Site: brandenburg
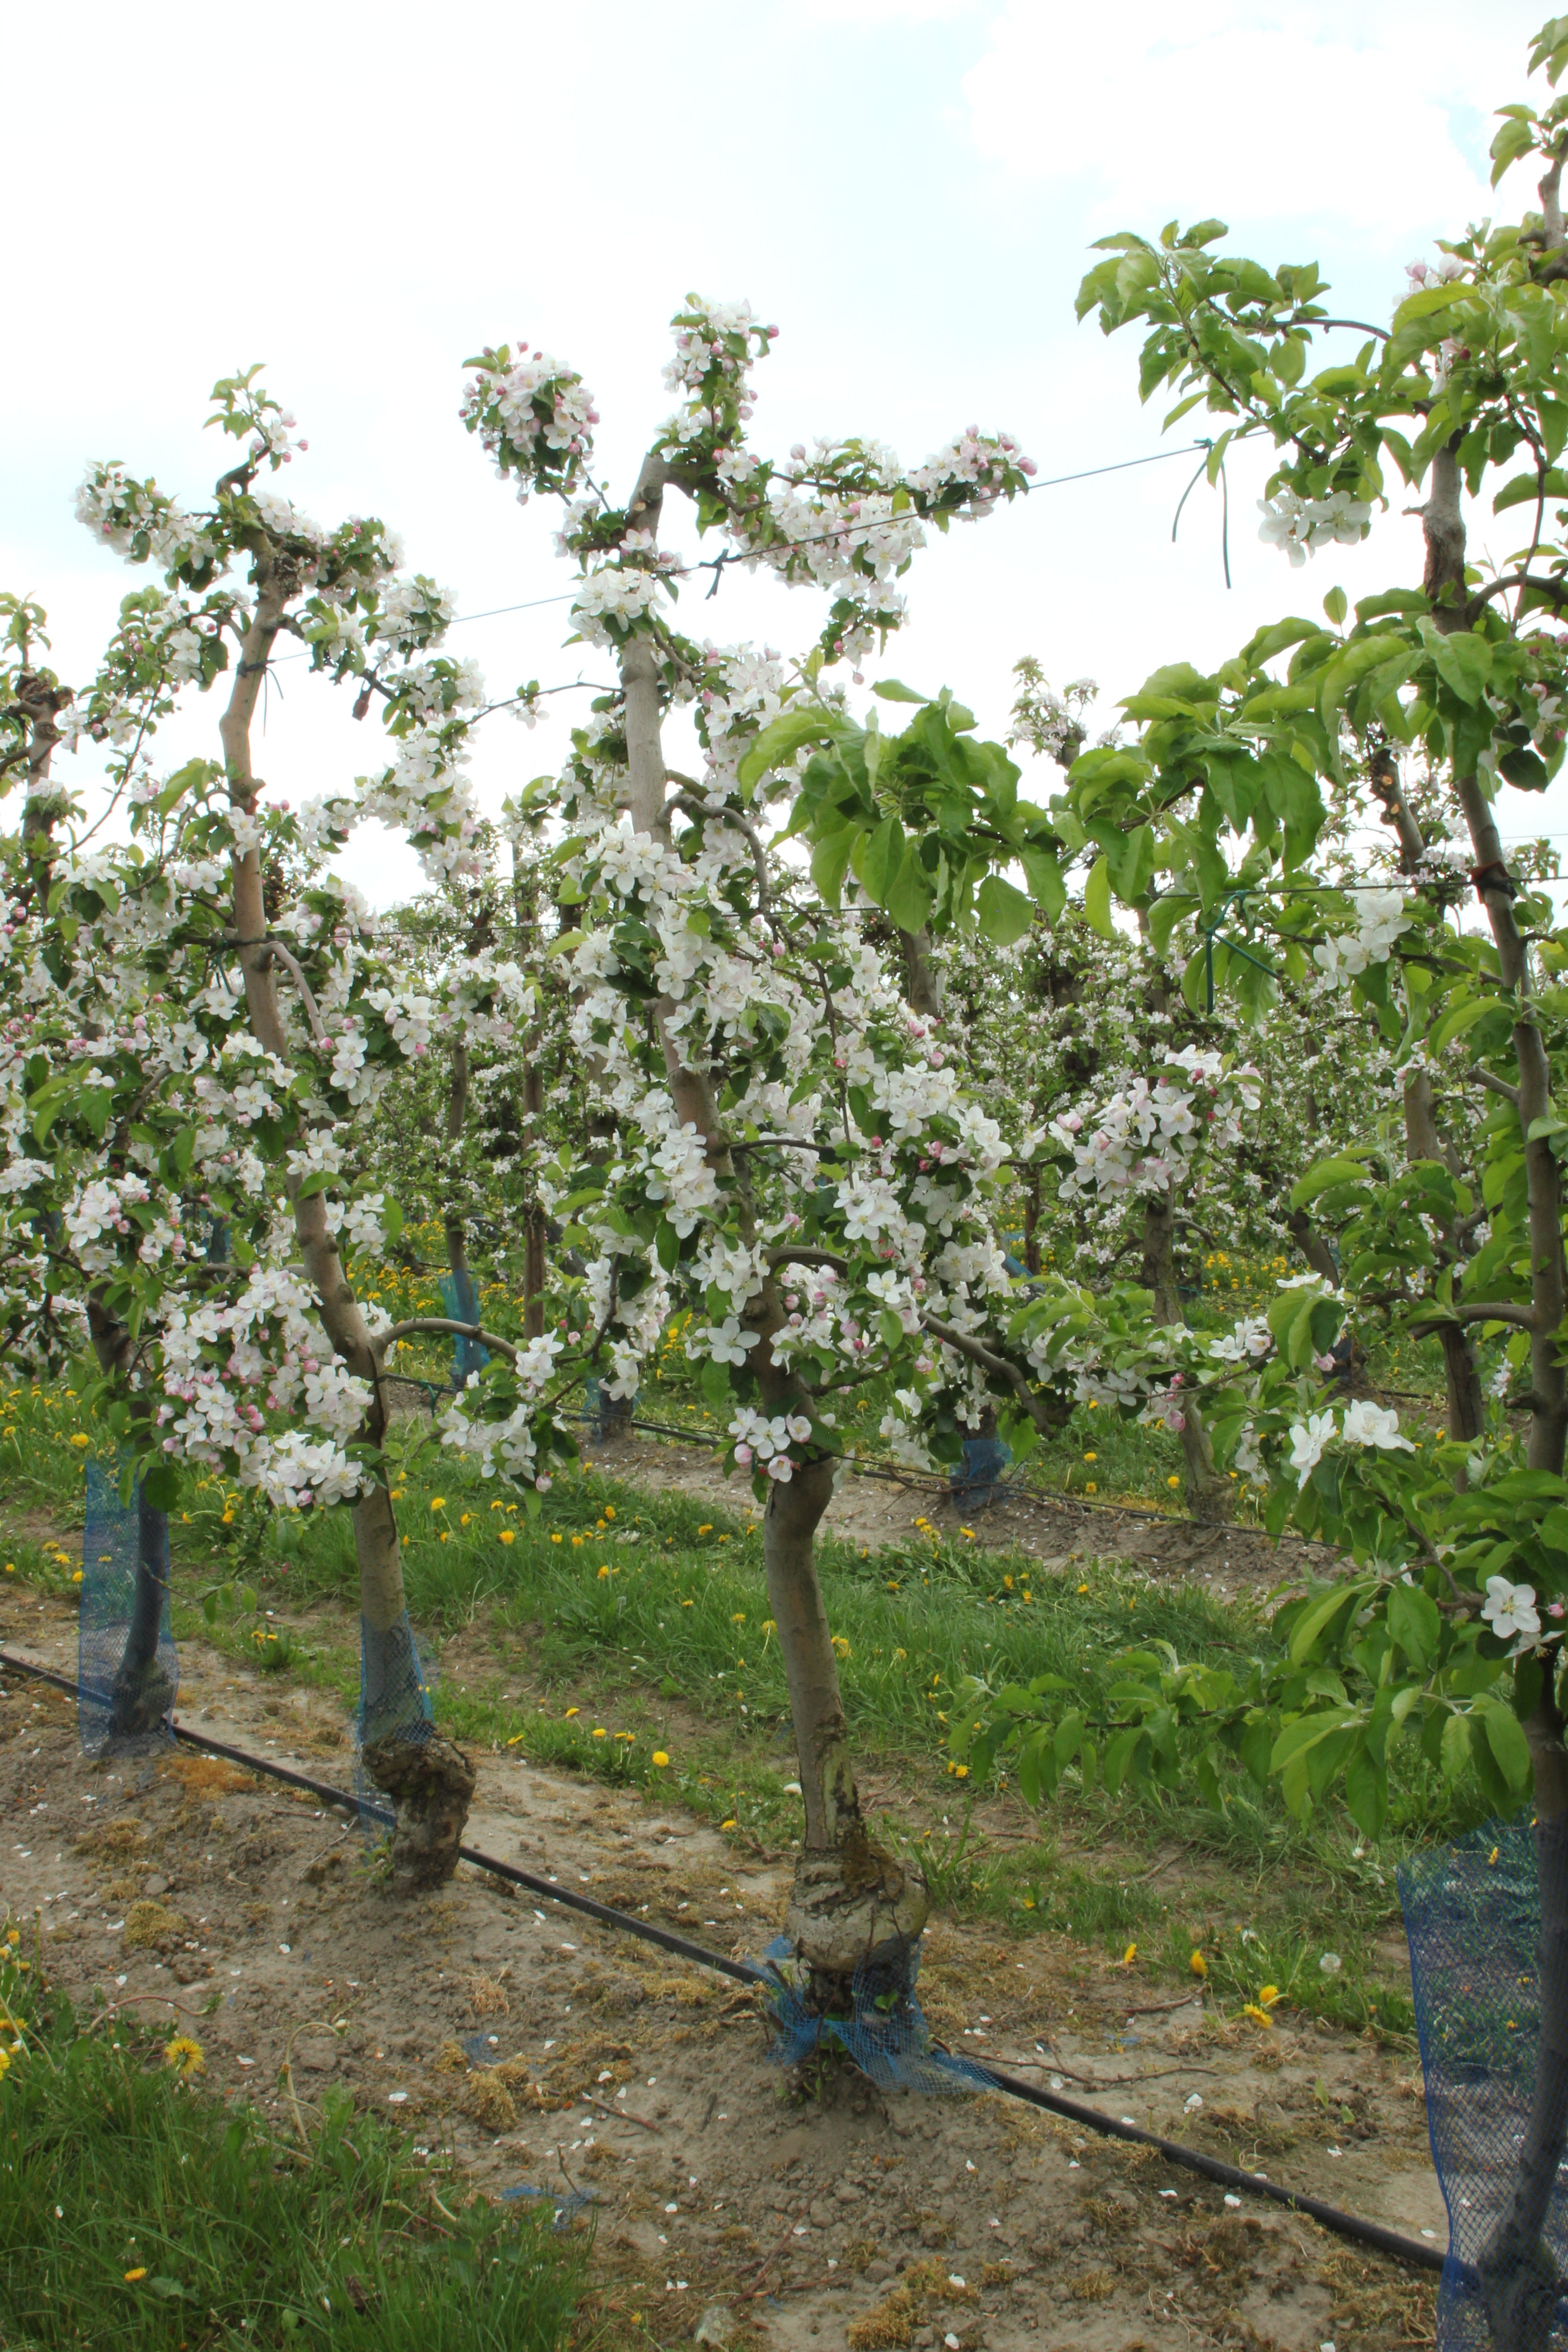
Growth stage (BBCH 65): Flowering